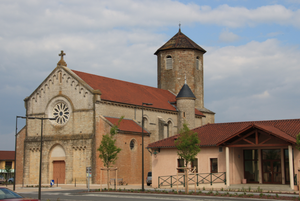
Eglise St Michel de Bâgé-la-ville (Ain, France)